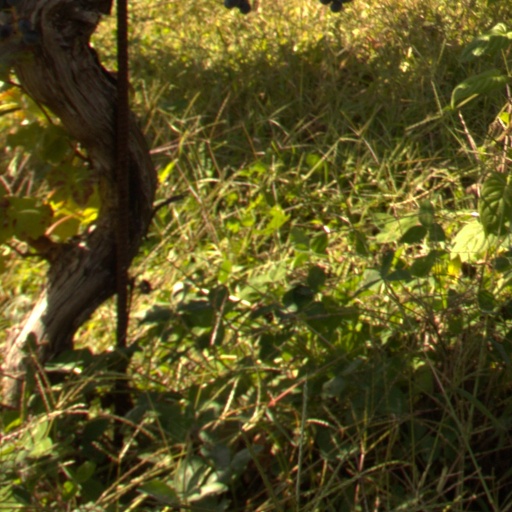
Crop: grape